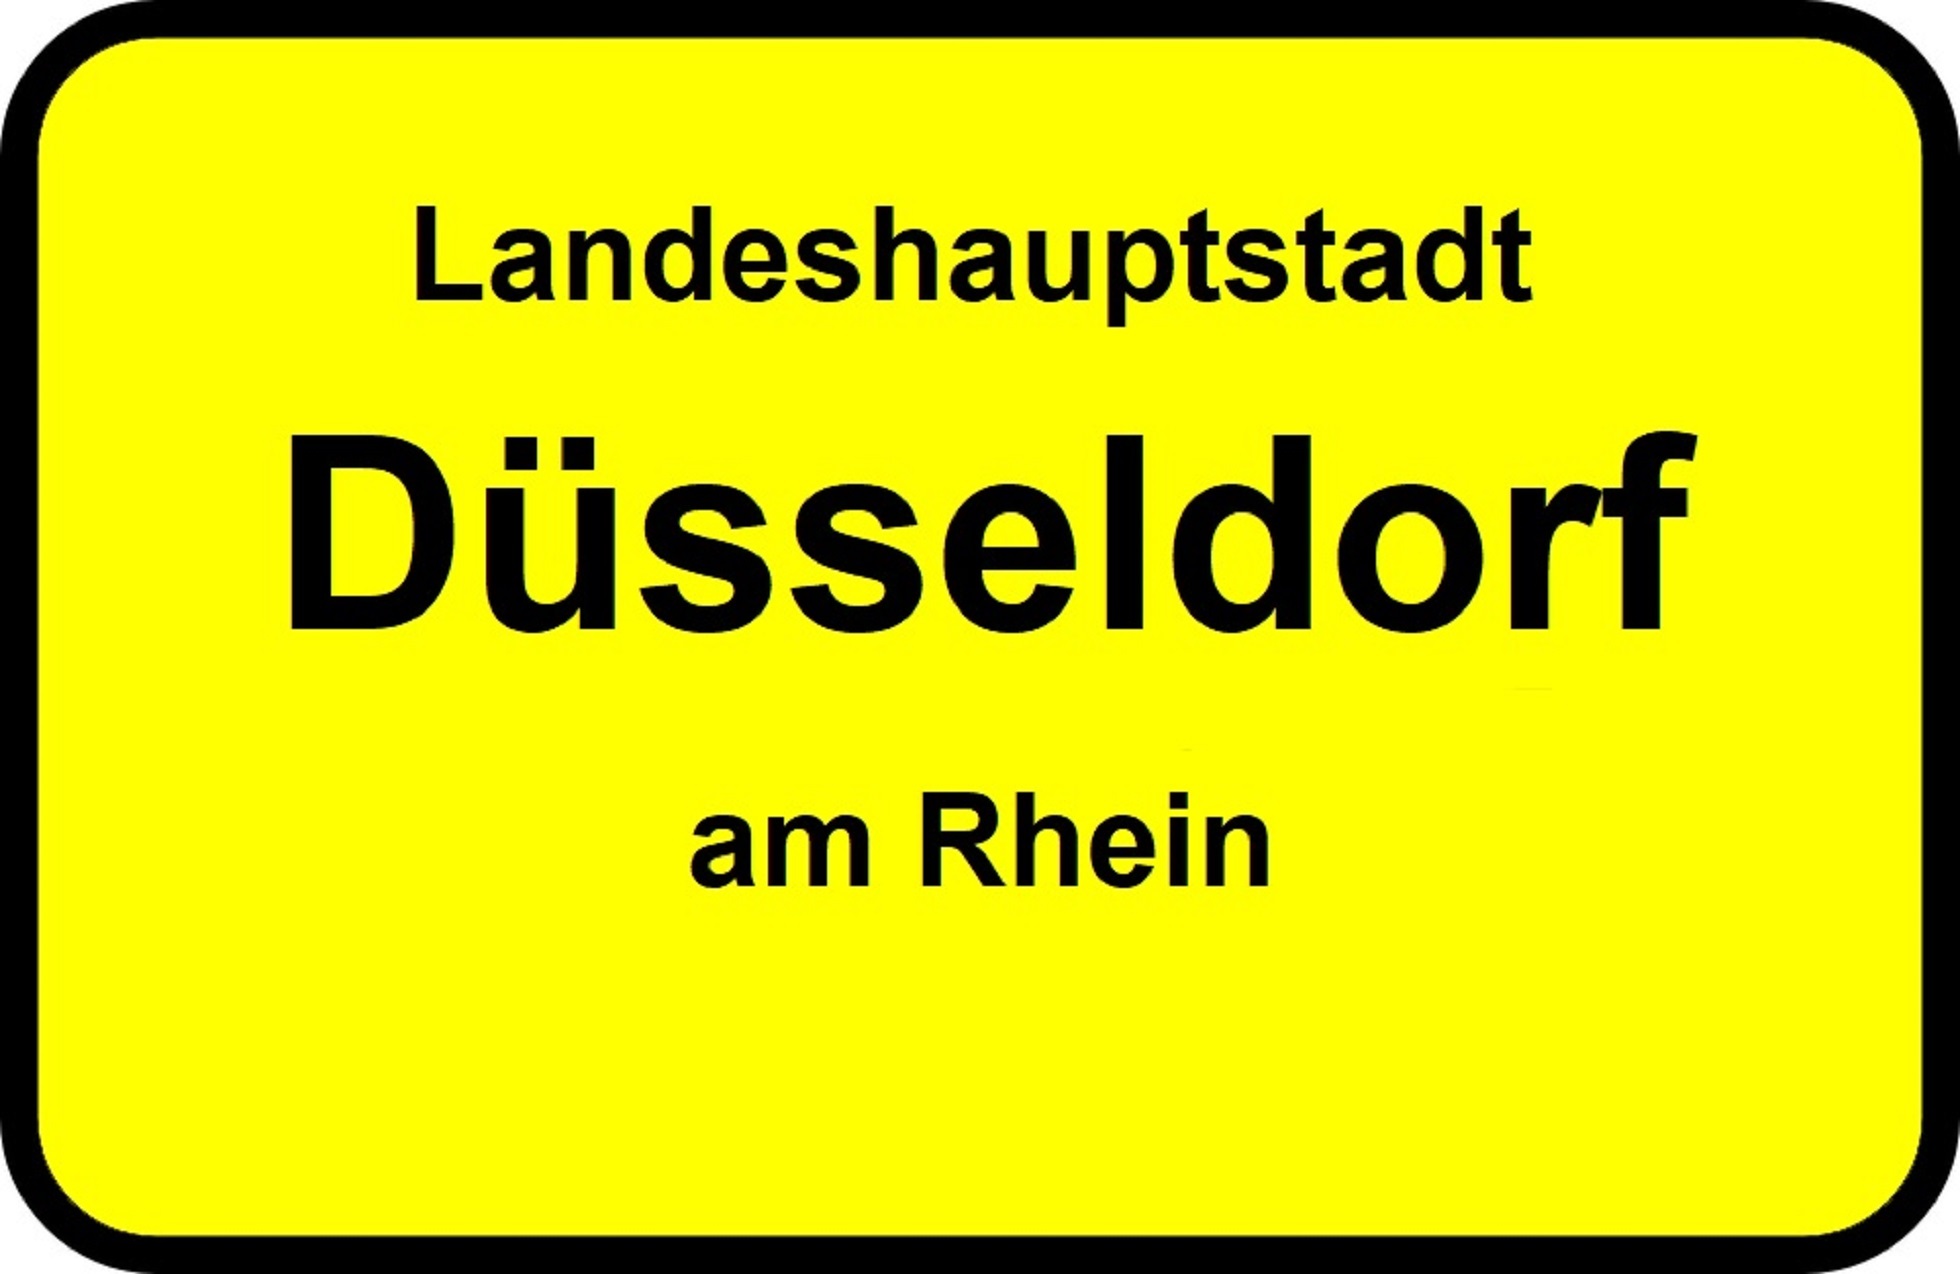
line, street sign, note, brand, font, text, shield, shape, dusseldorf, state capital